Cullenia exarillata

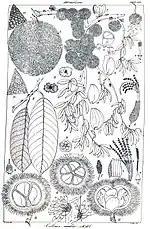
"Cullenia exarillata", described by Robert Wight as "Cullenia excelsa", and illustrated here by Govindoo

The genus "Cullenia" was created by Robert Wight and commemorates William Cullen with the type species "excelsa" from India which Wight considered incorrectly as being identical to the Sri Lankan "C. ceylanica" which was earlier described under the genus "Durio". André Robyns examined Wight's specimen and fresh specimens from southern India and noted it as being distinct and described it as "C. exarillata" in 1970. "C. ceylanica" has the seeds covered by an aril whereas "C. exarillata" does not have the aril surrounding the seeds. The genus is evolutionarily close to "Boschia" and "Durio".